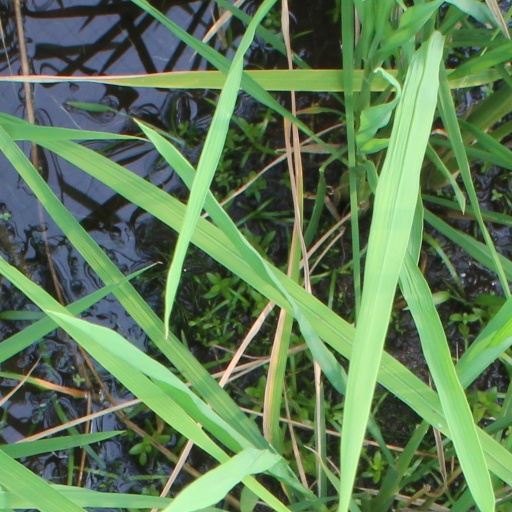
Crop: rice